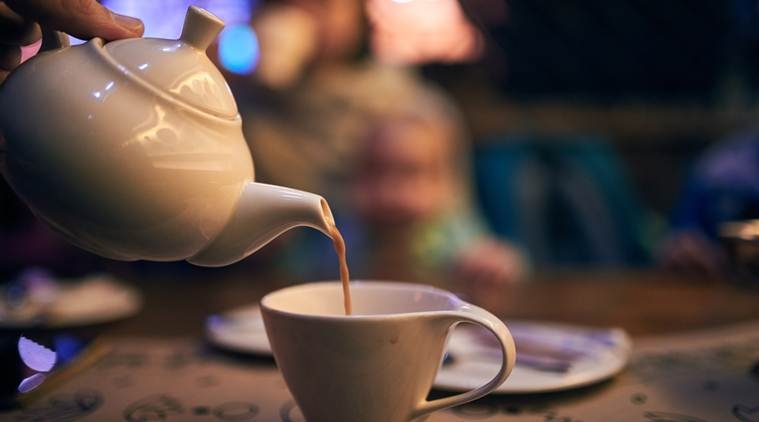
Dish: chai